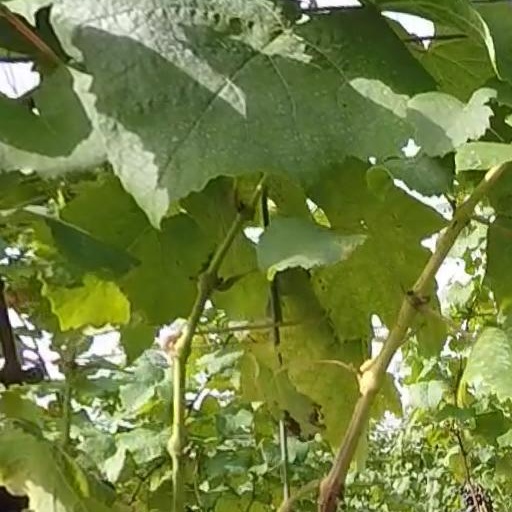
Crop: grape